List of breastwork monitors of the Royal Navy

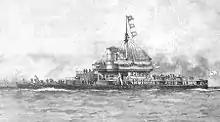
Engraving of HMS "Glatton"

The design of HMS "Glatton" was also derived from that of "Cerberus", although she exchanged one turret for heavier guns and armour. She was given a deeper draught for better seakeeping abilities, but retained the low freeboard of the older ships to make her a smaller target, making it difficult to weather head seas in heavy weather. Nominally intended for coast defence, she was designed to attack the defences of deep-water ports like Brest and Cherbourg.